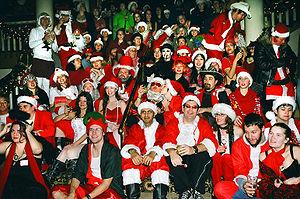
Une Réunion de Pères-Noël est un rassemblement important de personnes sommairement habillées en Père Noël, déambulant dans les rues et les bars. Ils recherchent la spontanéité, la créativité et l'improvisation pour se donner du bon temps. Fort pratiquées dans les pays anglo-saxons, et connues sous les termes de Santarchy, Santa Rampages ou encore the Red Menace, les réunions de Pères Noël n'ont d'autres ambitions que d'être des manifestations paillardes et inoffensives, incluant notamment le chant de cantiques de Noël douteux et le don de cadeaux. Certains participants considèrent la SantaCon comme étant un revival postmoderne des Saturnales, d'autres comme une première manifestation des flash mobs.